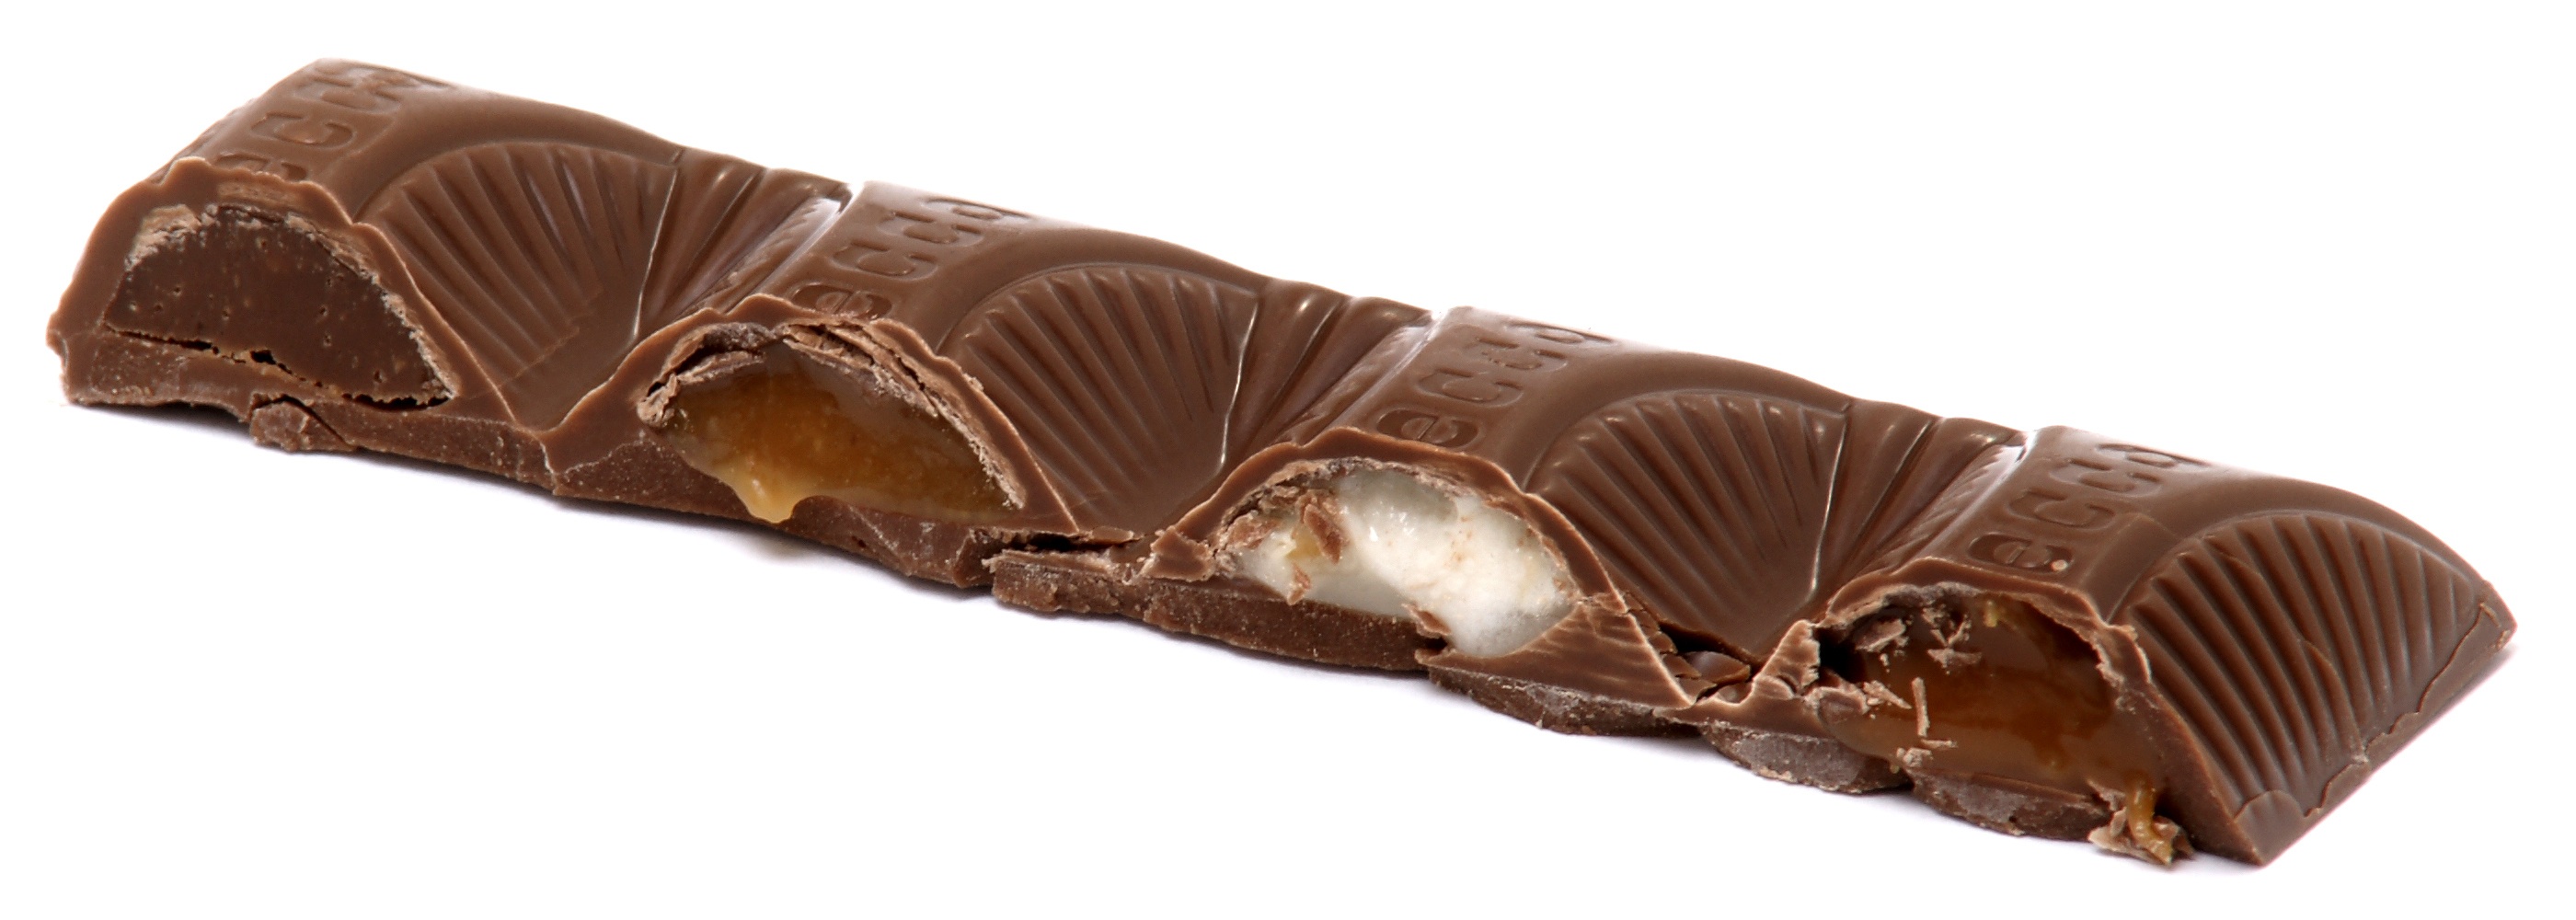
sky, sweet, bar, food, brown, chocolate, dessert, delicious, sugar, candy, diet, split, confectionery, flavor, praline, unhealthy, chocolate bar, snack food